Question: Please indicate a possible affordance area of the jump_skateboard that can be used for standing
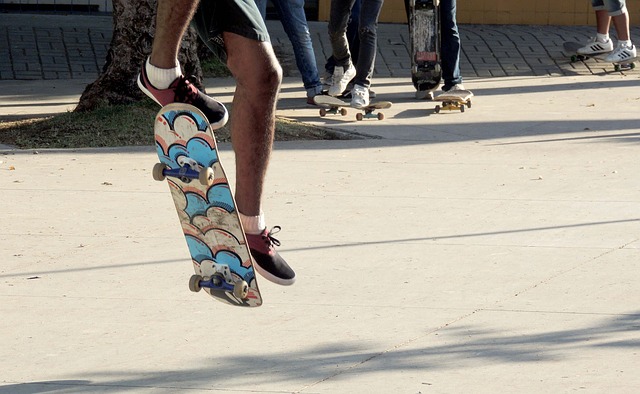
Answer: [144, 97, 277, 306]